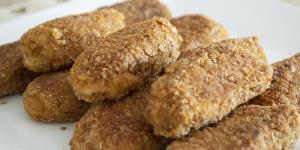
croquetas de pollo con mycook touch